Legend of Makai

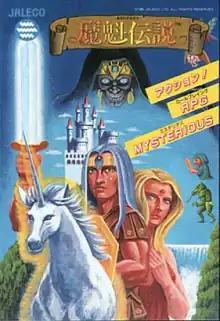
Flyer for the original Japanese release

Legend of Makai (Japanese: Makai Densetsu) is an arcade platform video game developed by NMK and released by Jaleco in 1988.